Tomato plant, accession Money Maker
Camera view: tilt-top (135 deg); turntable rotation: 0 degrees
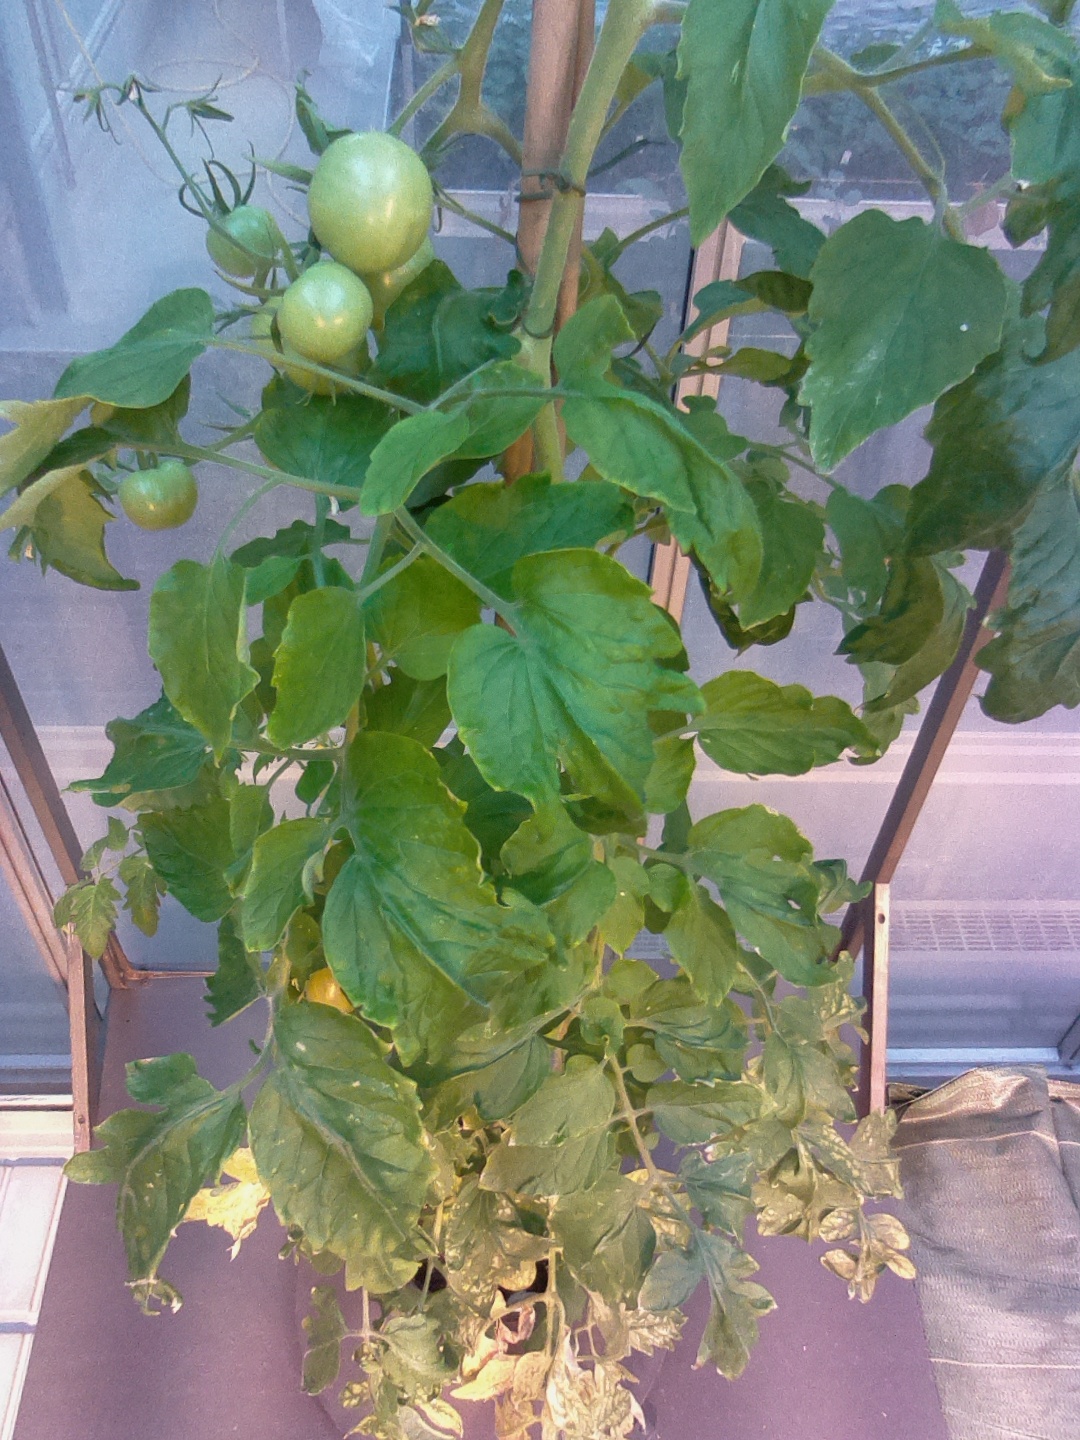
BBCH growth stage 74: 40%-50% of final fruit size